Younger Now

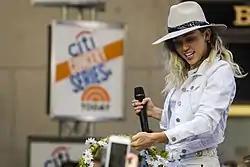
Cyrus performing in New York City on "Today", May 2017

Cyrus first performed the album's lead single, "Malibu", at Wango Tango on May 13. She sang "Malibu" again at the "Billboard" Music Awards and "The Voice" on May 21 and 22, respectively. She performed the song again on "The Today Show" on May 26 as a part of their Citi Concert series. That same day, she also made a surprise guest appearance on "The Tonight Show Starring Jimmy Fallon" to promote her musical guest spot on "Late Night with Seth Meyers" later that night. Cyrus was also a performer at the One Love Manchester benefit concert on June 4. Cyrus performed "Malibu" and "Inspired" on "Fallon" on June 14. On August 22, Cyrus launched a website, youngernow.com, where fans could upload photos onto the artwork of the "Younger Now" single. On August 27, Cyrus performed "Younger Now" for the first time at the MTV Video Music Awards. On September 7, Cyrus performed the song on "The Ellen DeGeneres Show".